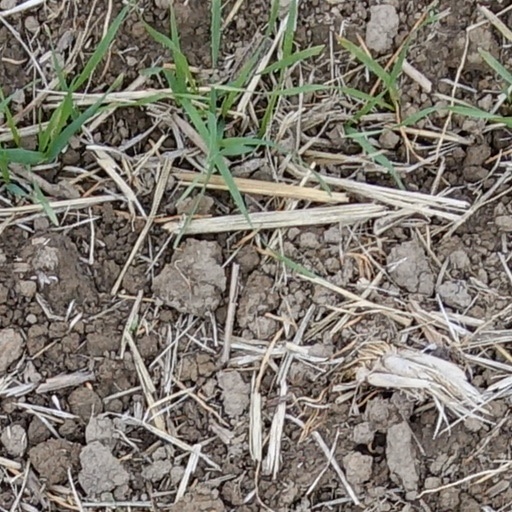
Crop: wheat